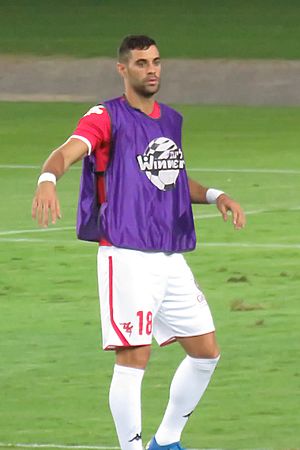
Shlomi Arbeitman
Shlomi Arbeitman er en israelskfodboldspiller, der spiller som midtbanespiller hos Hapoel Ra'anana. Han har spillet for klubben siden 2018. Tidligere har han repræsenteret blandt andet Beitar Jerusalem, Hapoel Petach Tikvah, Maccabi Haifa, Gent og Hapoel Tel Aviv i sit hjemland samt KVC Westerlo i Belgien.